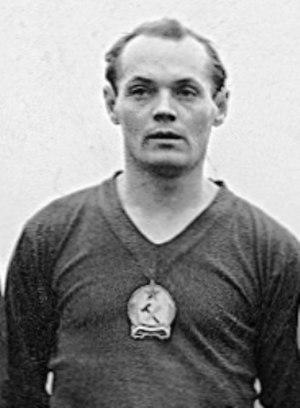
Jenő Buzánszky est un footballeur et entraîneur hongrois, né le 4 mai 1925 à Újdombóvár et mort le 11 janvier 2015 à Esztergom.